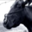
Label: cattle